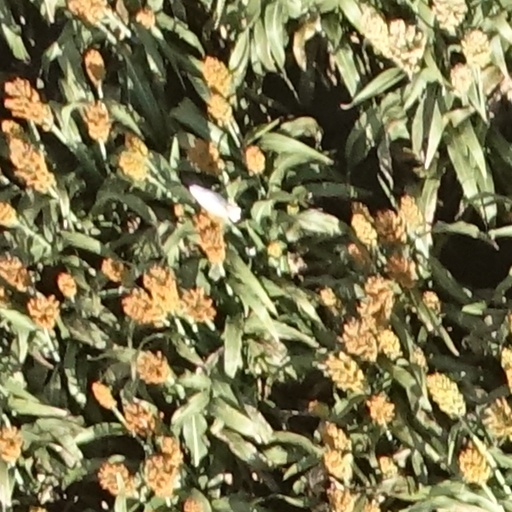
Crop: sorghum